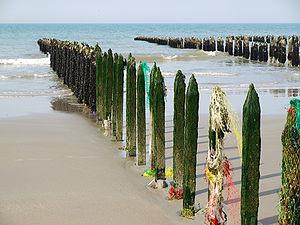
Moules sur des bouchots dans la baie de Wissant, Pas-de-Calais, France
Un bouchot est un support d'élevage des moules et autres coquillages. Il s'agit généralement de pieux en chêne ou en châtaignier de 2 à 6 mètres de long, non écorcés, enfoncés de moitié dans le sable ou les sédiments, et disposés en alignements de 50 à 100 m sur des zones qui découvrent totalement ou non à marée basse. Autrefois les alignements pouvaient prendre la forme de « V » ou de « W ».
La mytiliculture est l'élevage des mollusques filtreurs de la famille des Mytilidae dénommés « moules », plus précisément des « moules marines ».